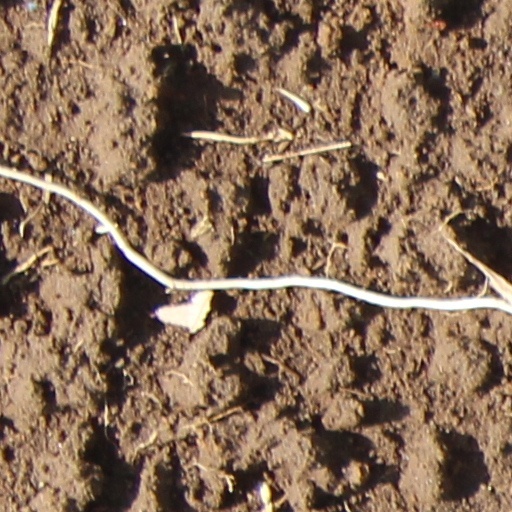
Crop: wheat